Alexander Stewart, 6th Earl of Galloway

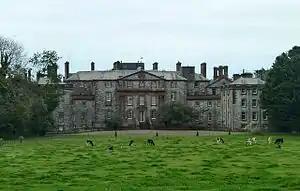
Galloway House, the family seat in Scotland from the 1740s until 1908

In 1719, he married Lady Anne Keith, the youngest daughter of the William Keith, 9th Earl Marischal and Lady Mary Drummond (eldest daughter of James Drummond, 4th Earl of Perth). Together, they were the parents of the following children: